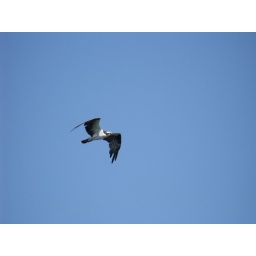
osprey flying in the glorious blue sky above the shoreline ... the ospreys love Dunedin and Dunedin loves its ospreys.